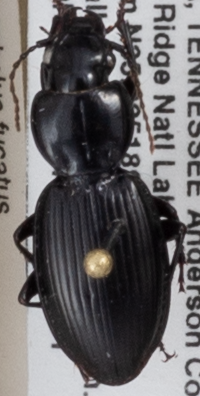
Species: Cyclotrachelus fucatus
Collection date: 2019-05-01
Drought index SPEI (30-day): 0.206
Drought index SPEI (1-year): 2.09
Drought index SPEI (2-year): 2.09